Question: Please indicate a possible affordance area of baseball bat that can be used for swinging
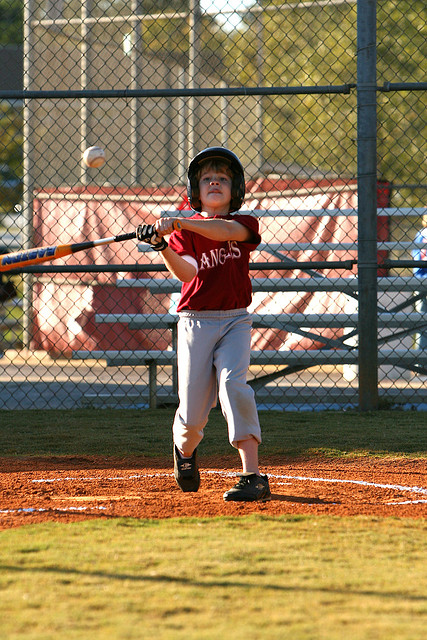
Answer: [114.522, 214.973, 176.679, 246.597]